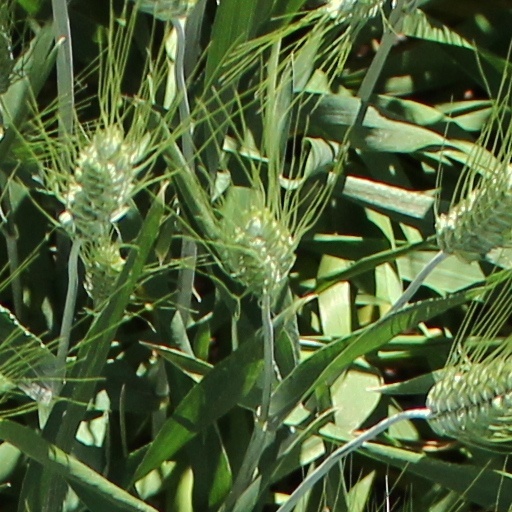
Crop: wheat